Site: brandenburg
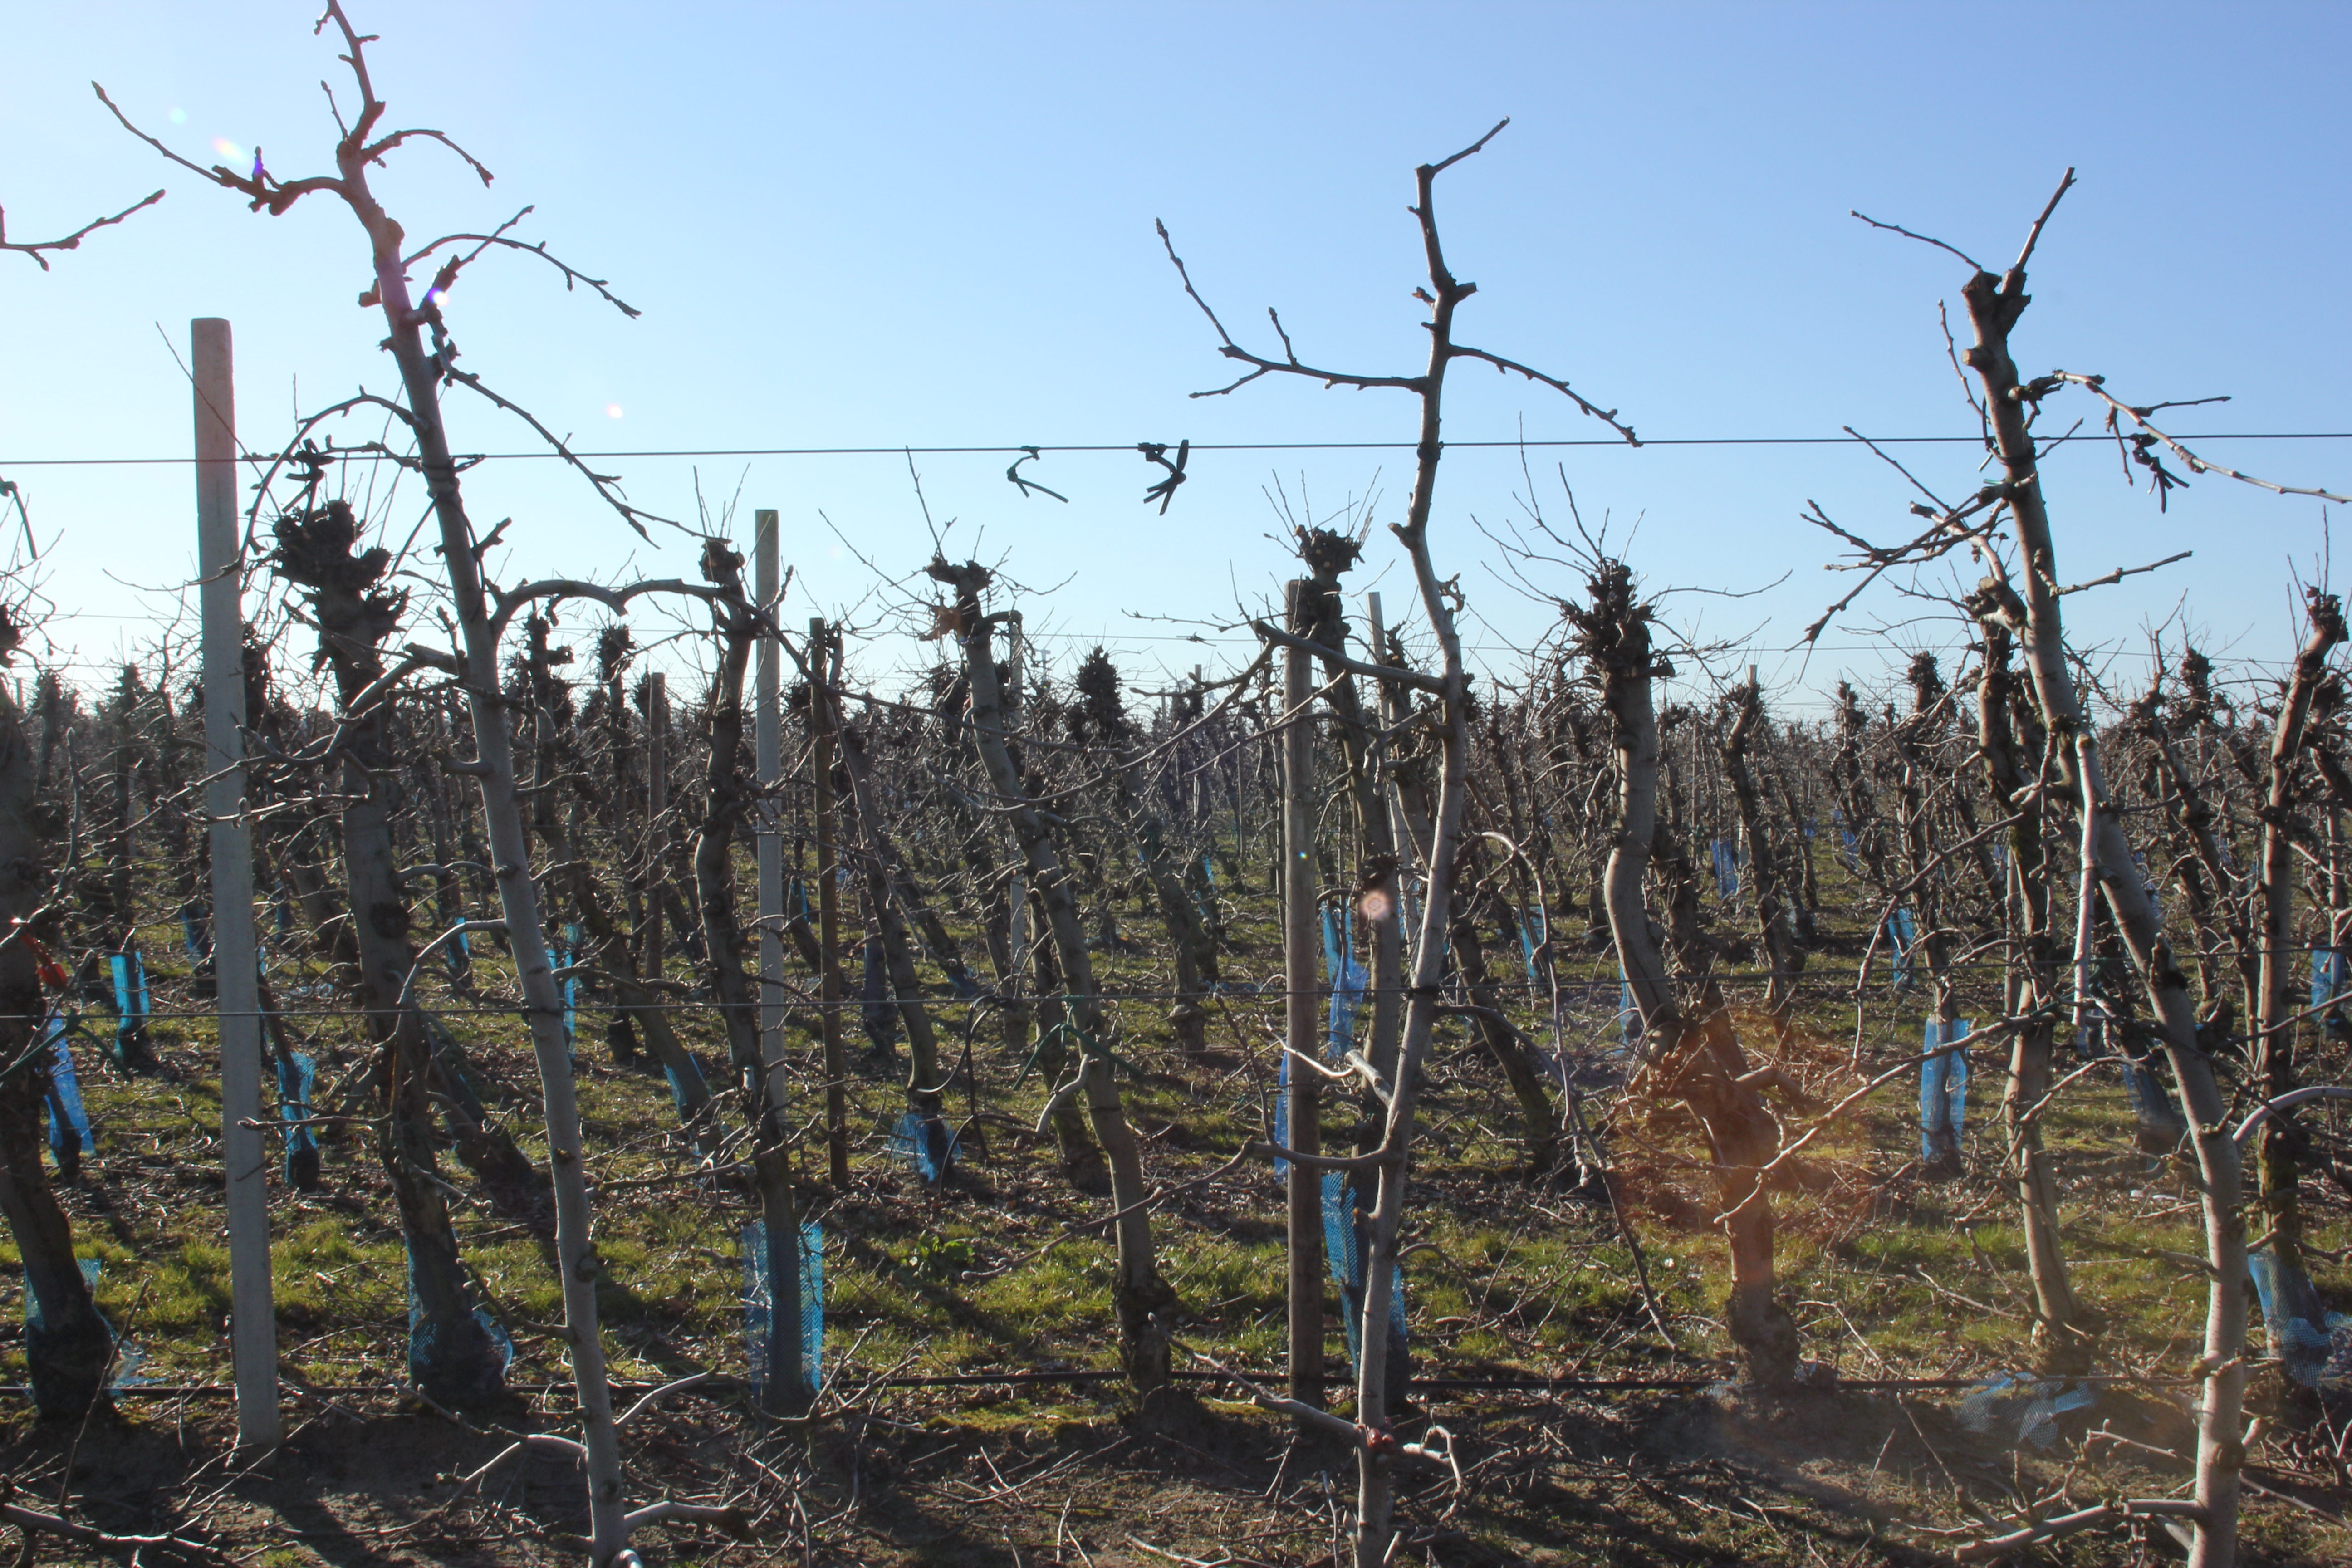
Growth stage (BBCH 03): Bud development